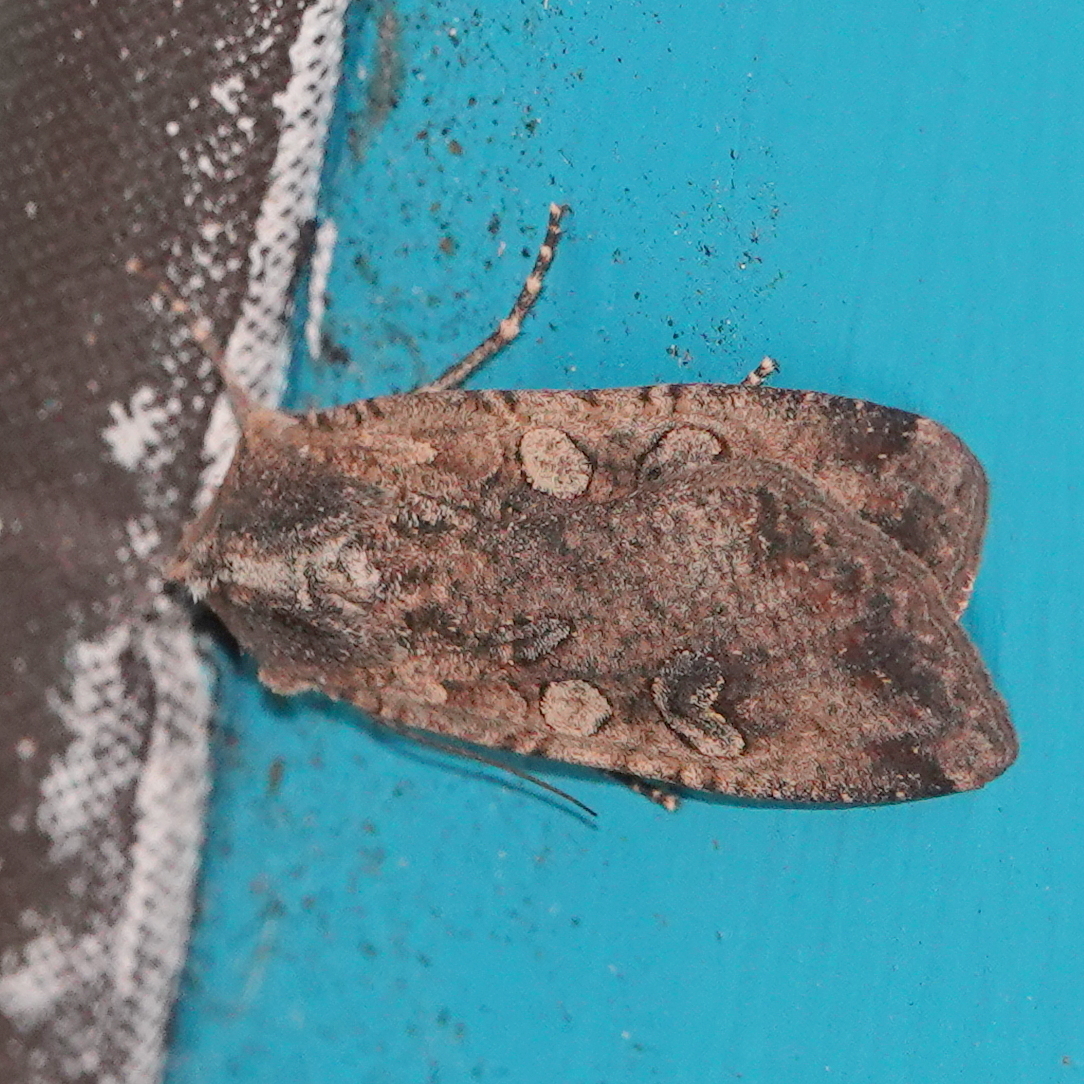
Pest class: cutworms